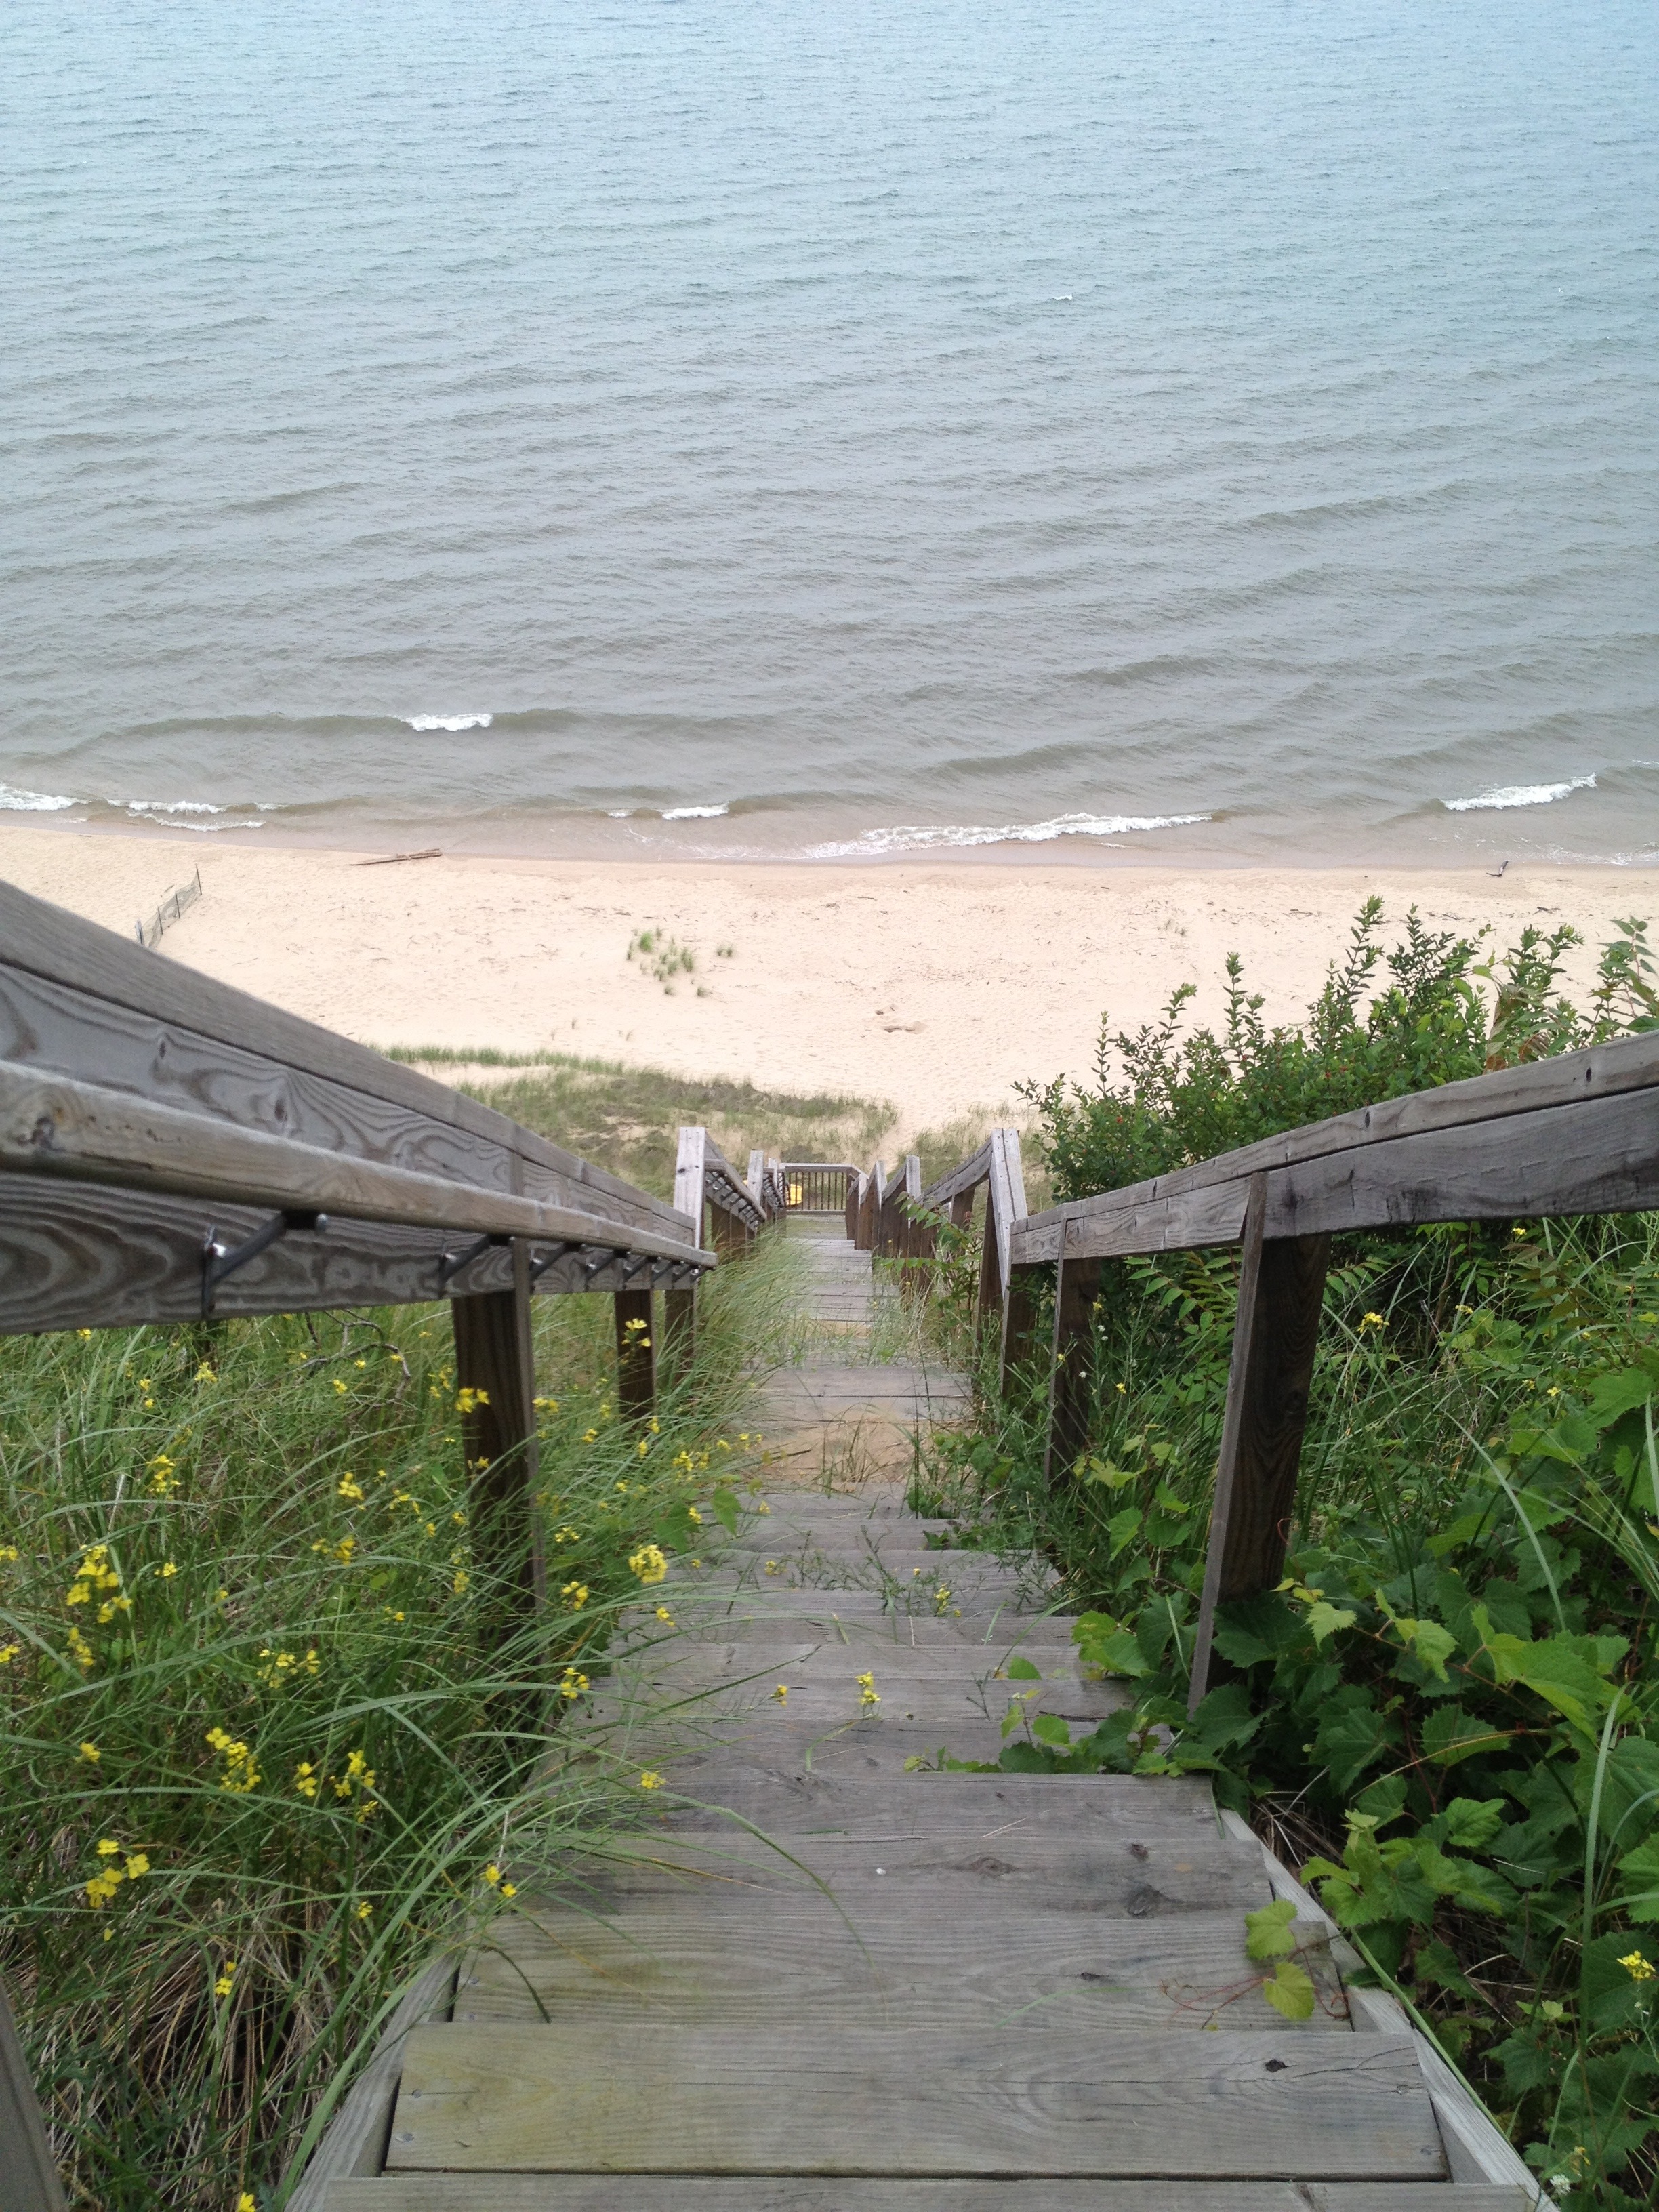
beach, sea, coast, water, sand, ocean, boardwalk, shore, lake, staircase, steps, walkway, vacation, railing, holiday, bay, climbing, stairway, climb, body of water, long, stairs, passage, down, access